Fengjing

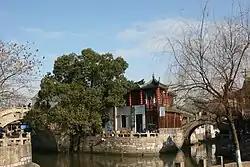
The Three Bridges in Fengjing

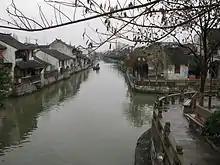
Fengjing water town

Fengjing Old Town is a water town, or canal town, dating back to the time of the Yuan Dynasty. It is known for its ancient stone bridges, including the well known Three Bridges. The town is the birthplace of artist Cheng Shifa and cartoonist Ding Cong.